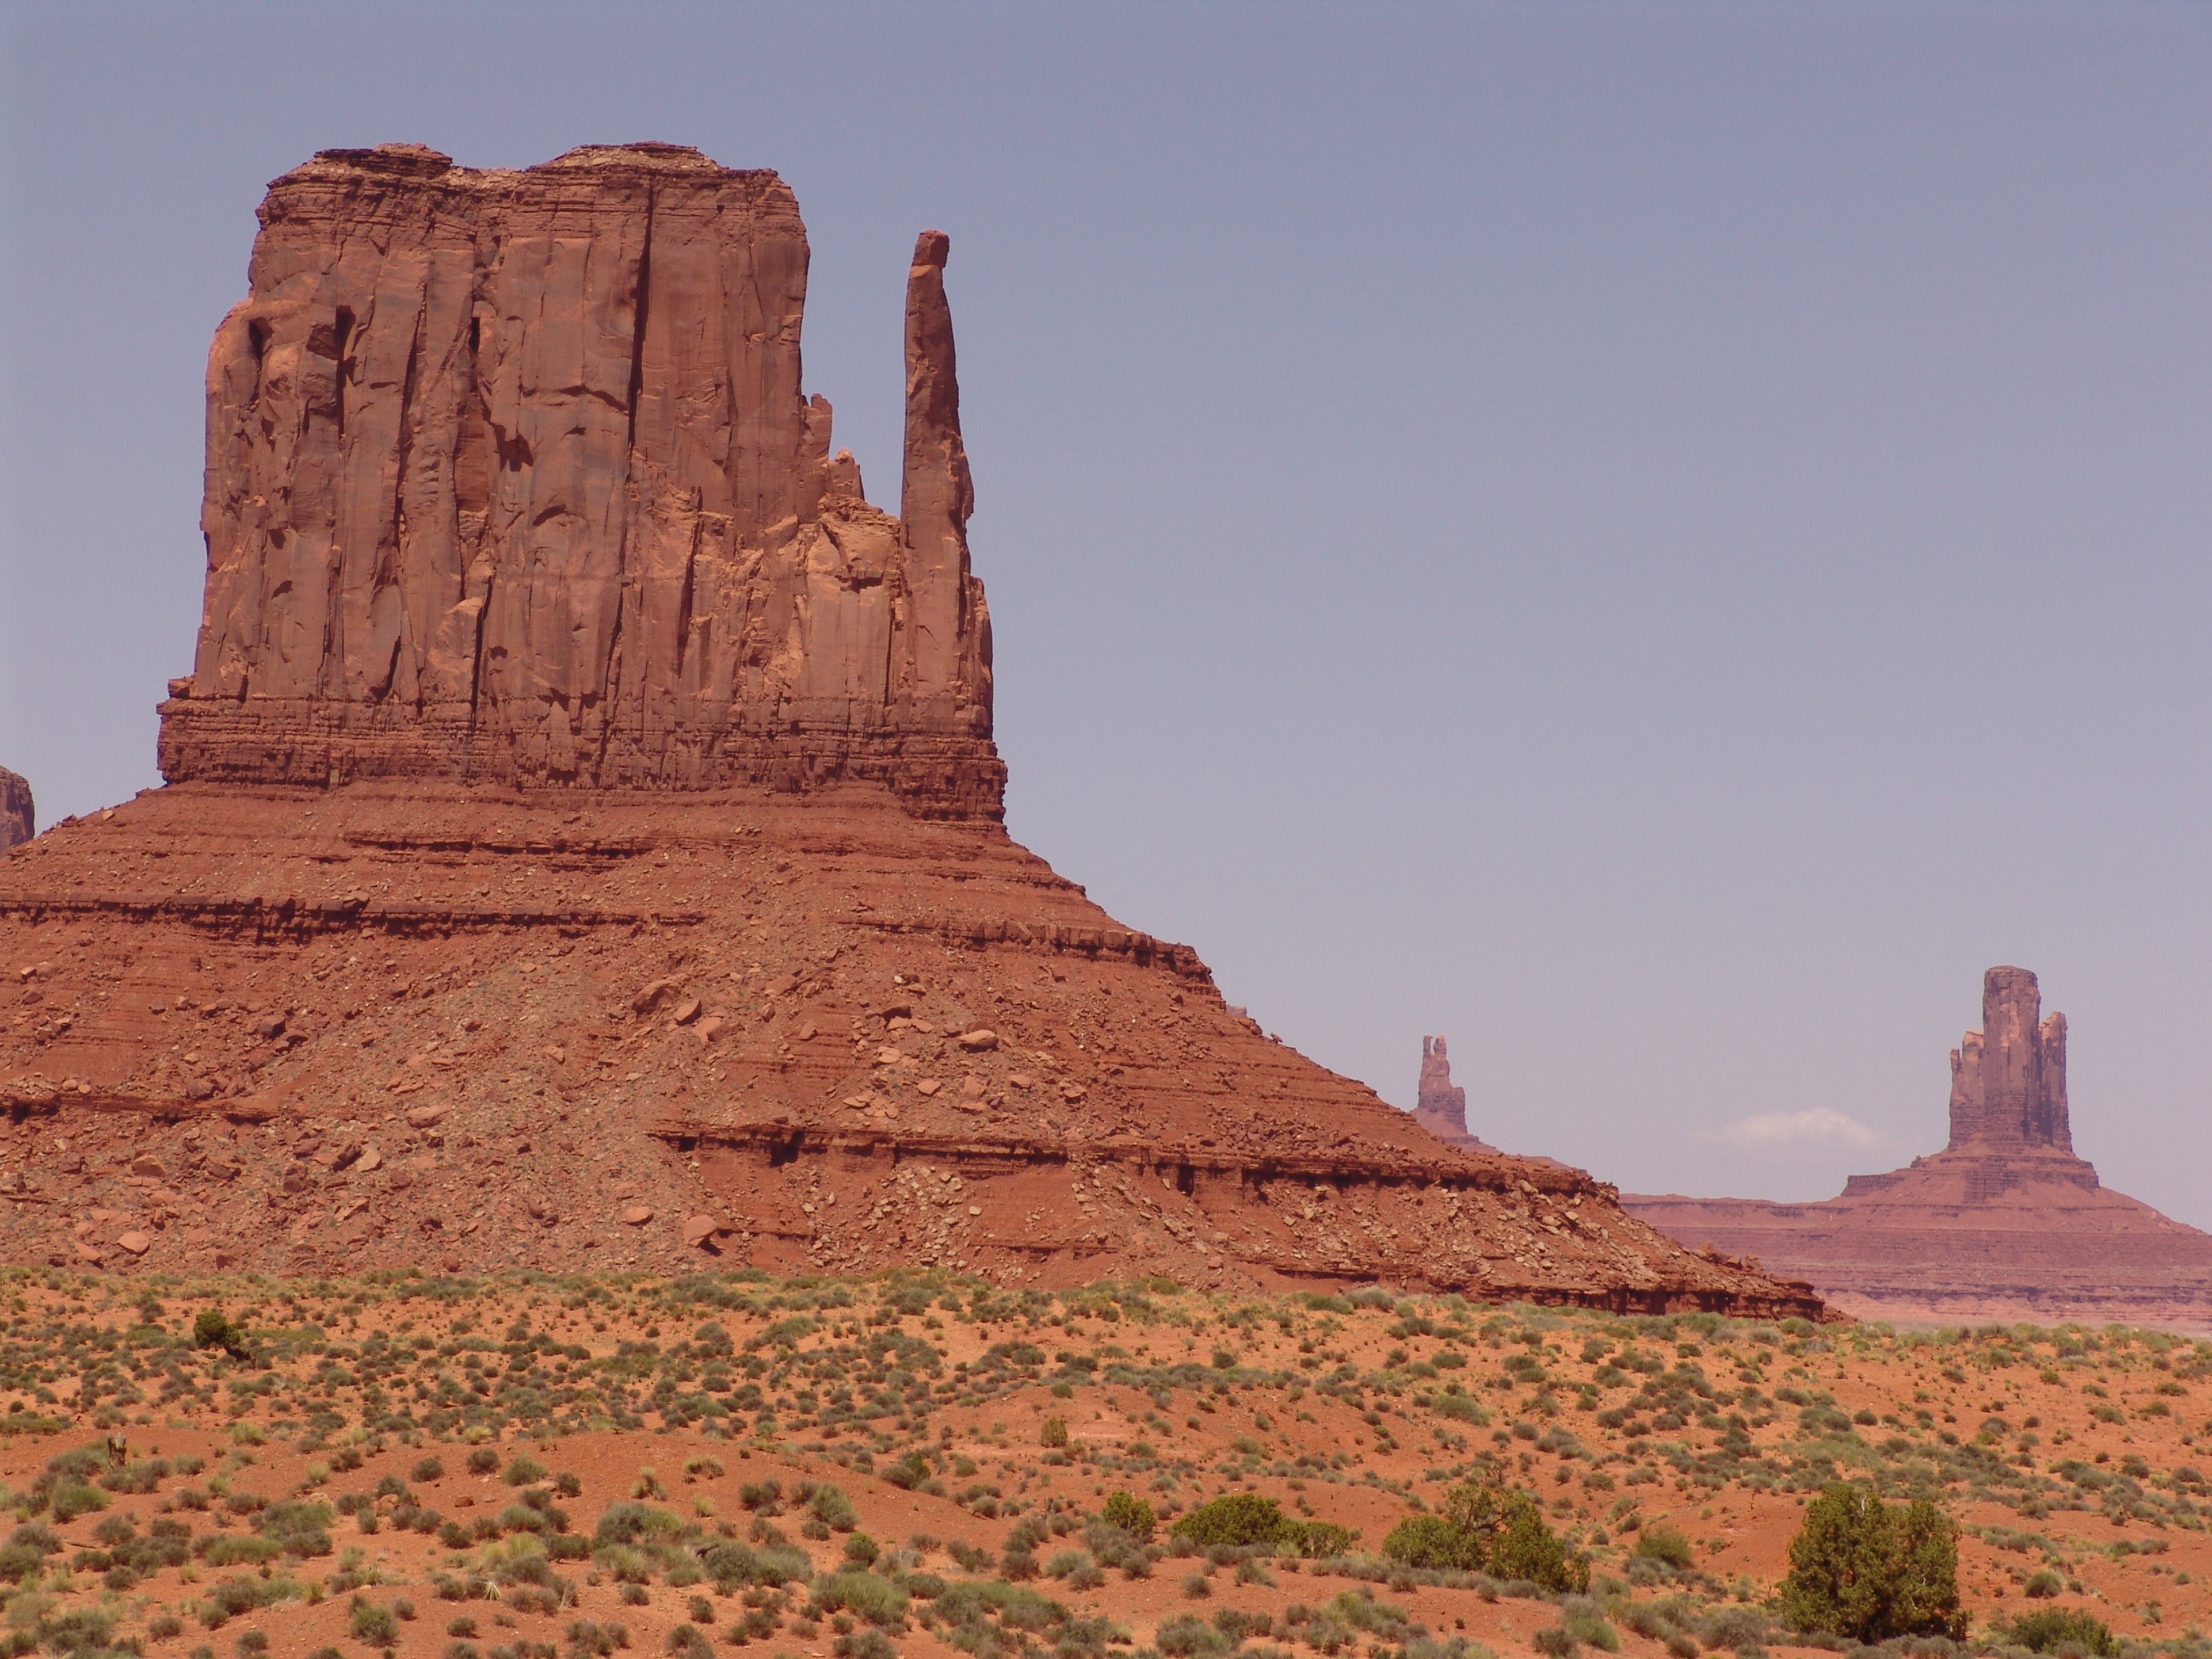
landscape, rock, mountain, valley, monument, formation, arch, usa, america, landmark, terrain, material, places of interest, geology, temple, badlands, plateau, western, wadi, butte, reddish, monument valley, unesco world heritage site, the west, indians, historic site, ancient history, natural environment